Slavery in Africa

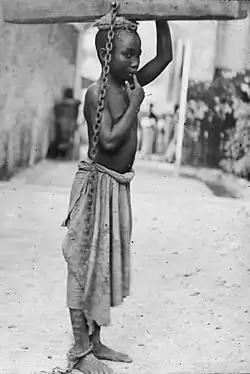
Photograph of a slave boy in Zanzibar: "An Arab master's punishment for a slight offence"

The enslavement of Africans for eastern markets started before the 7th century but remained at low levels until 1750. The volume of the trade peaked around 1850 but may largely have ended around 1900. Muslim participation in the slave trade started in the eighth and ninth centuries AD, beginning with small-scale movements of people, largely from the eastern Great Lakes region and the Sahel. Islamic law allowed slavery, but prohibited slavery involving other pre-existing Muslims; as a result, the main targets for enslavement were the people who lived in the frontier areas of Islam in Africa.